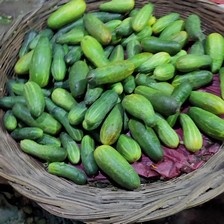
Label: cucumber